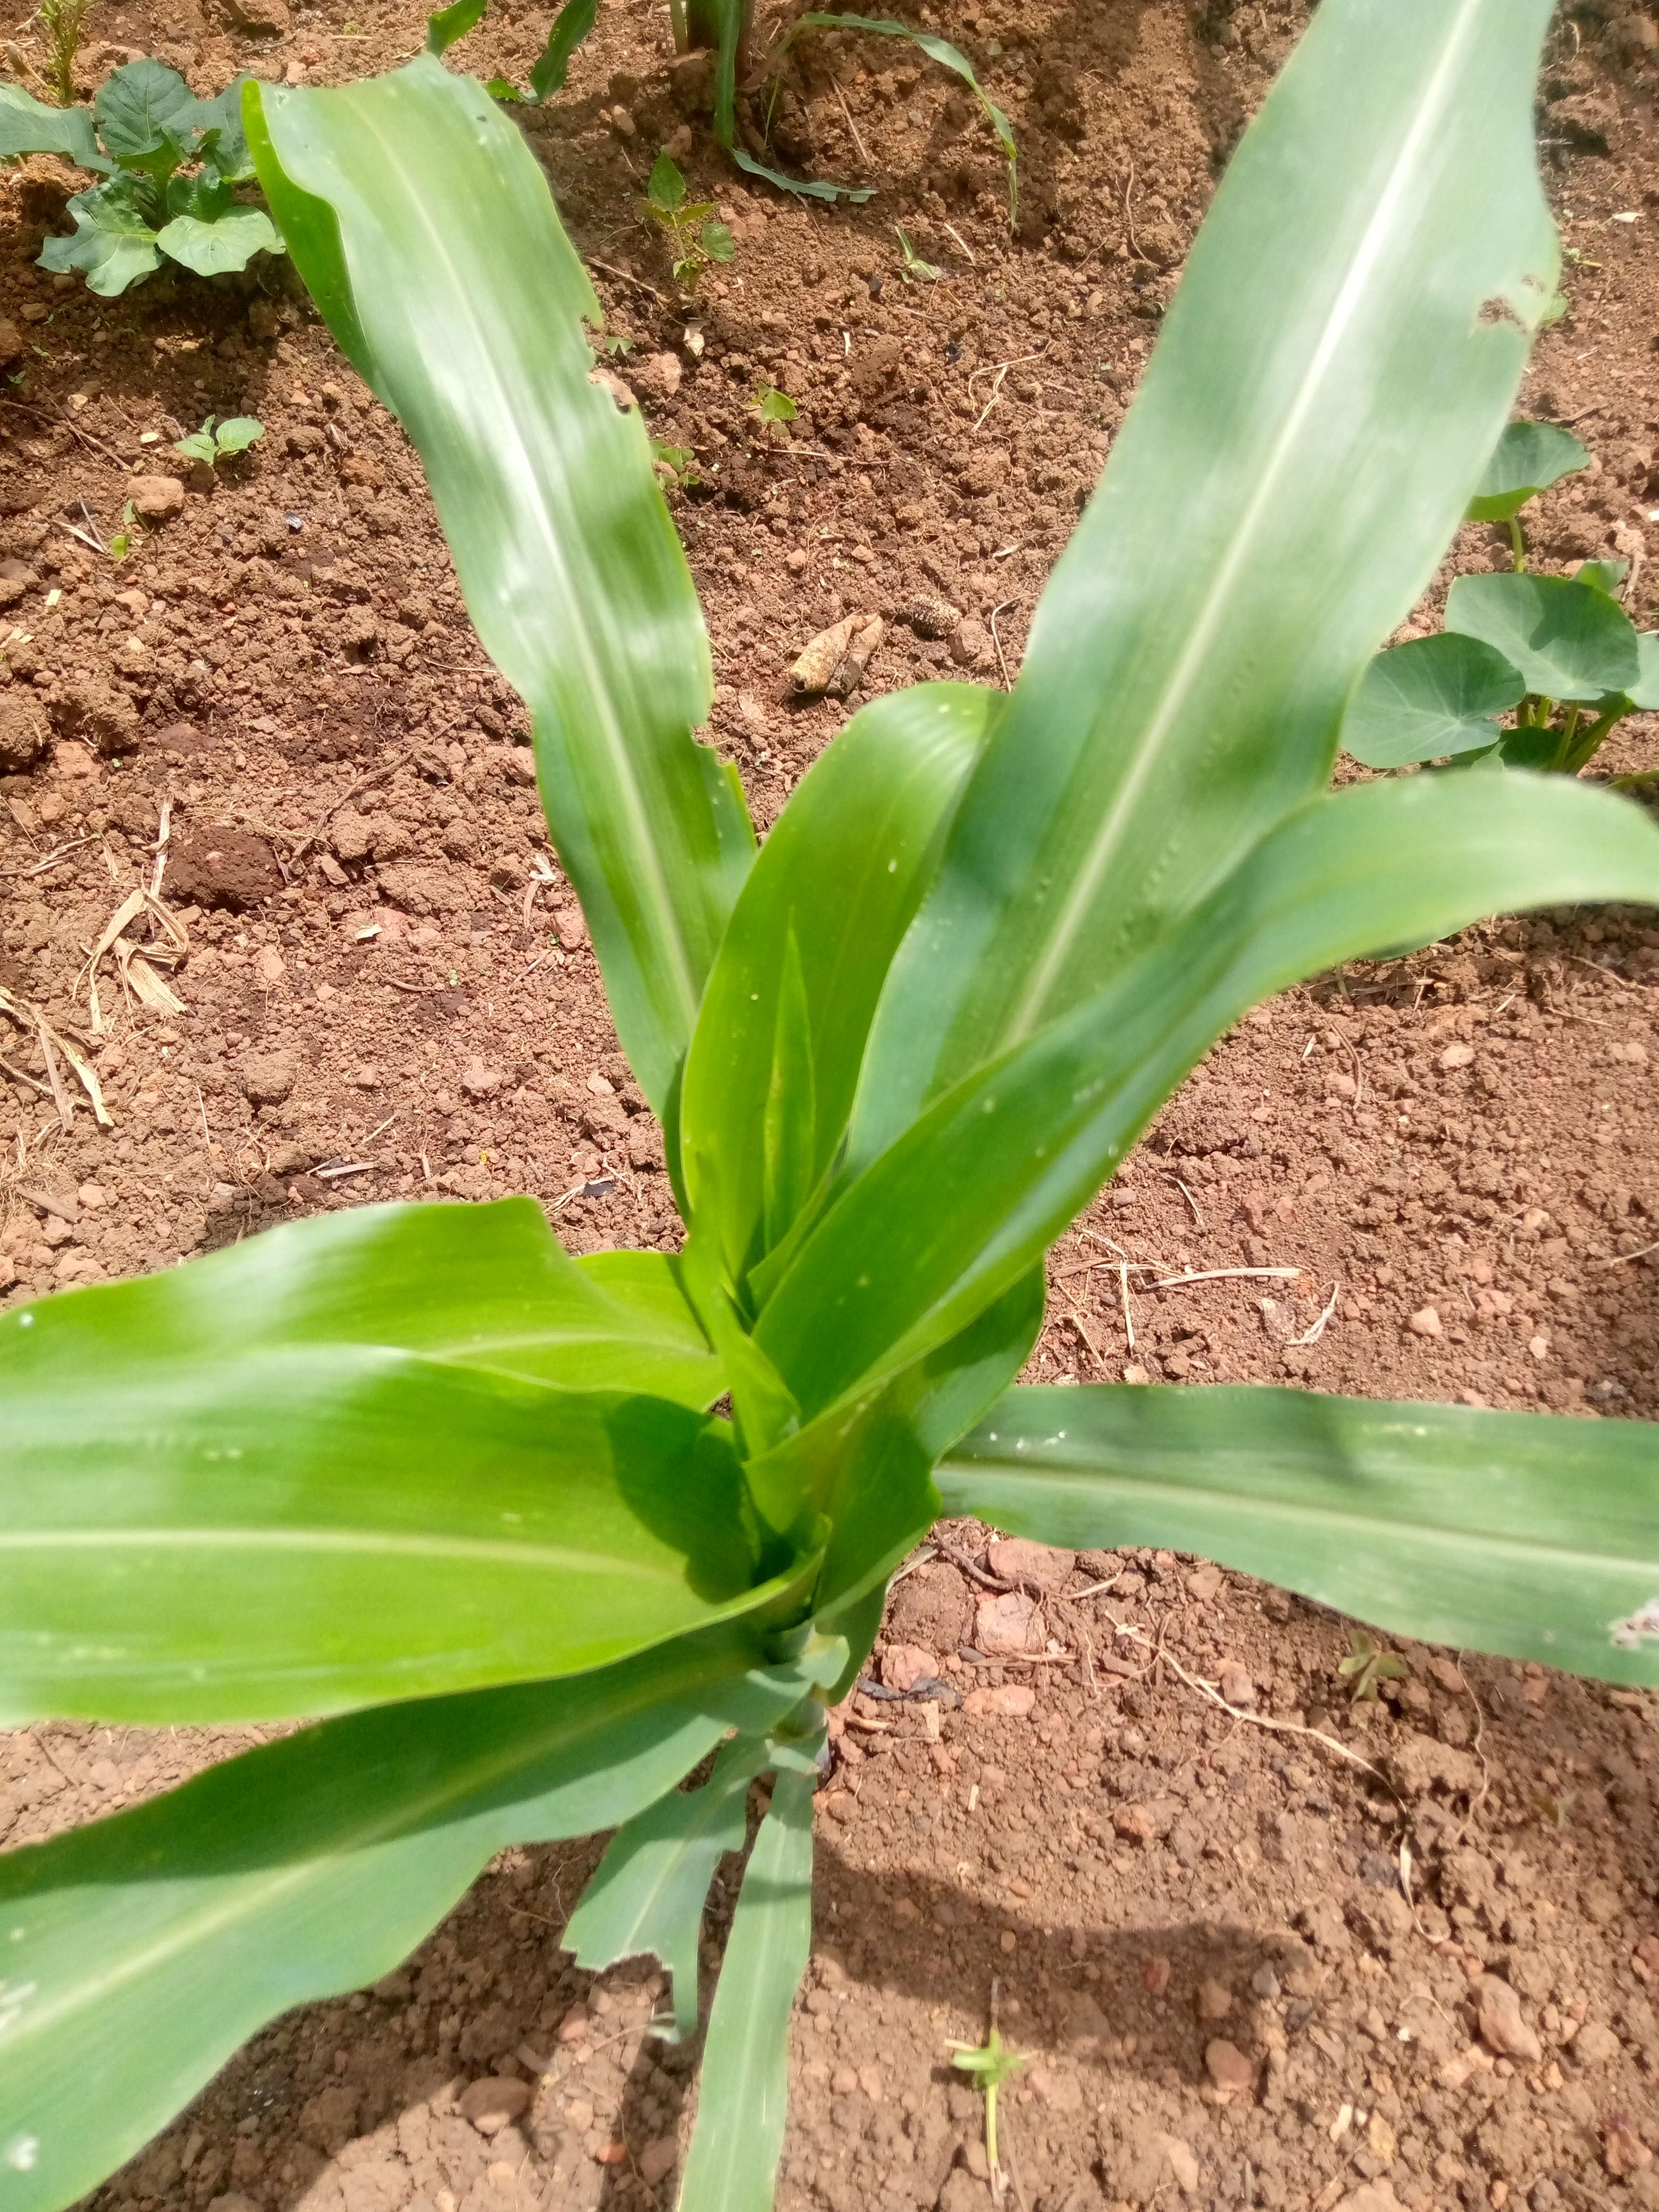
Label: spodoptera_frugiperda